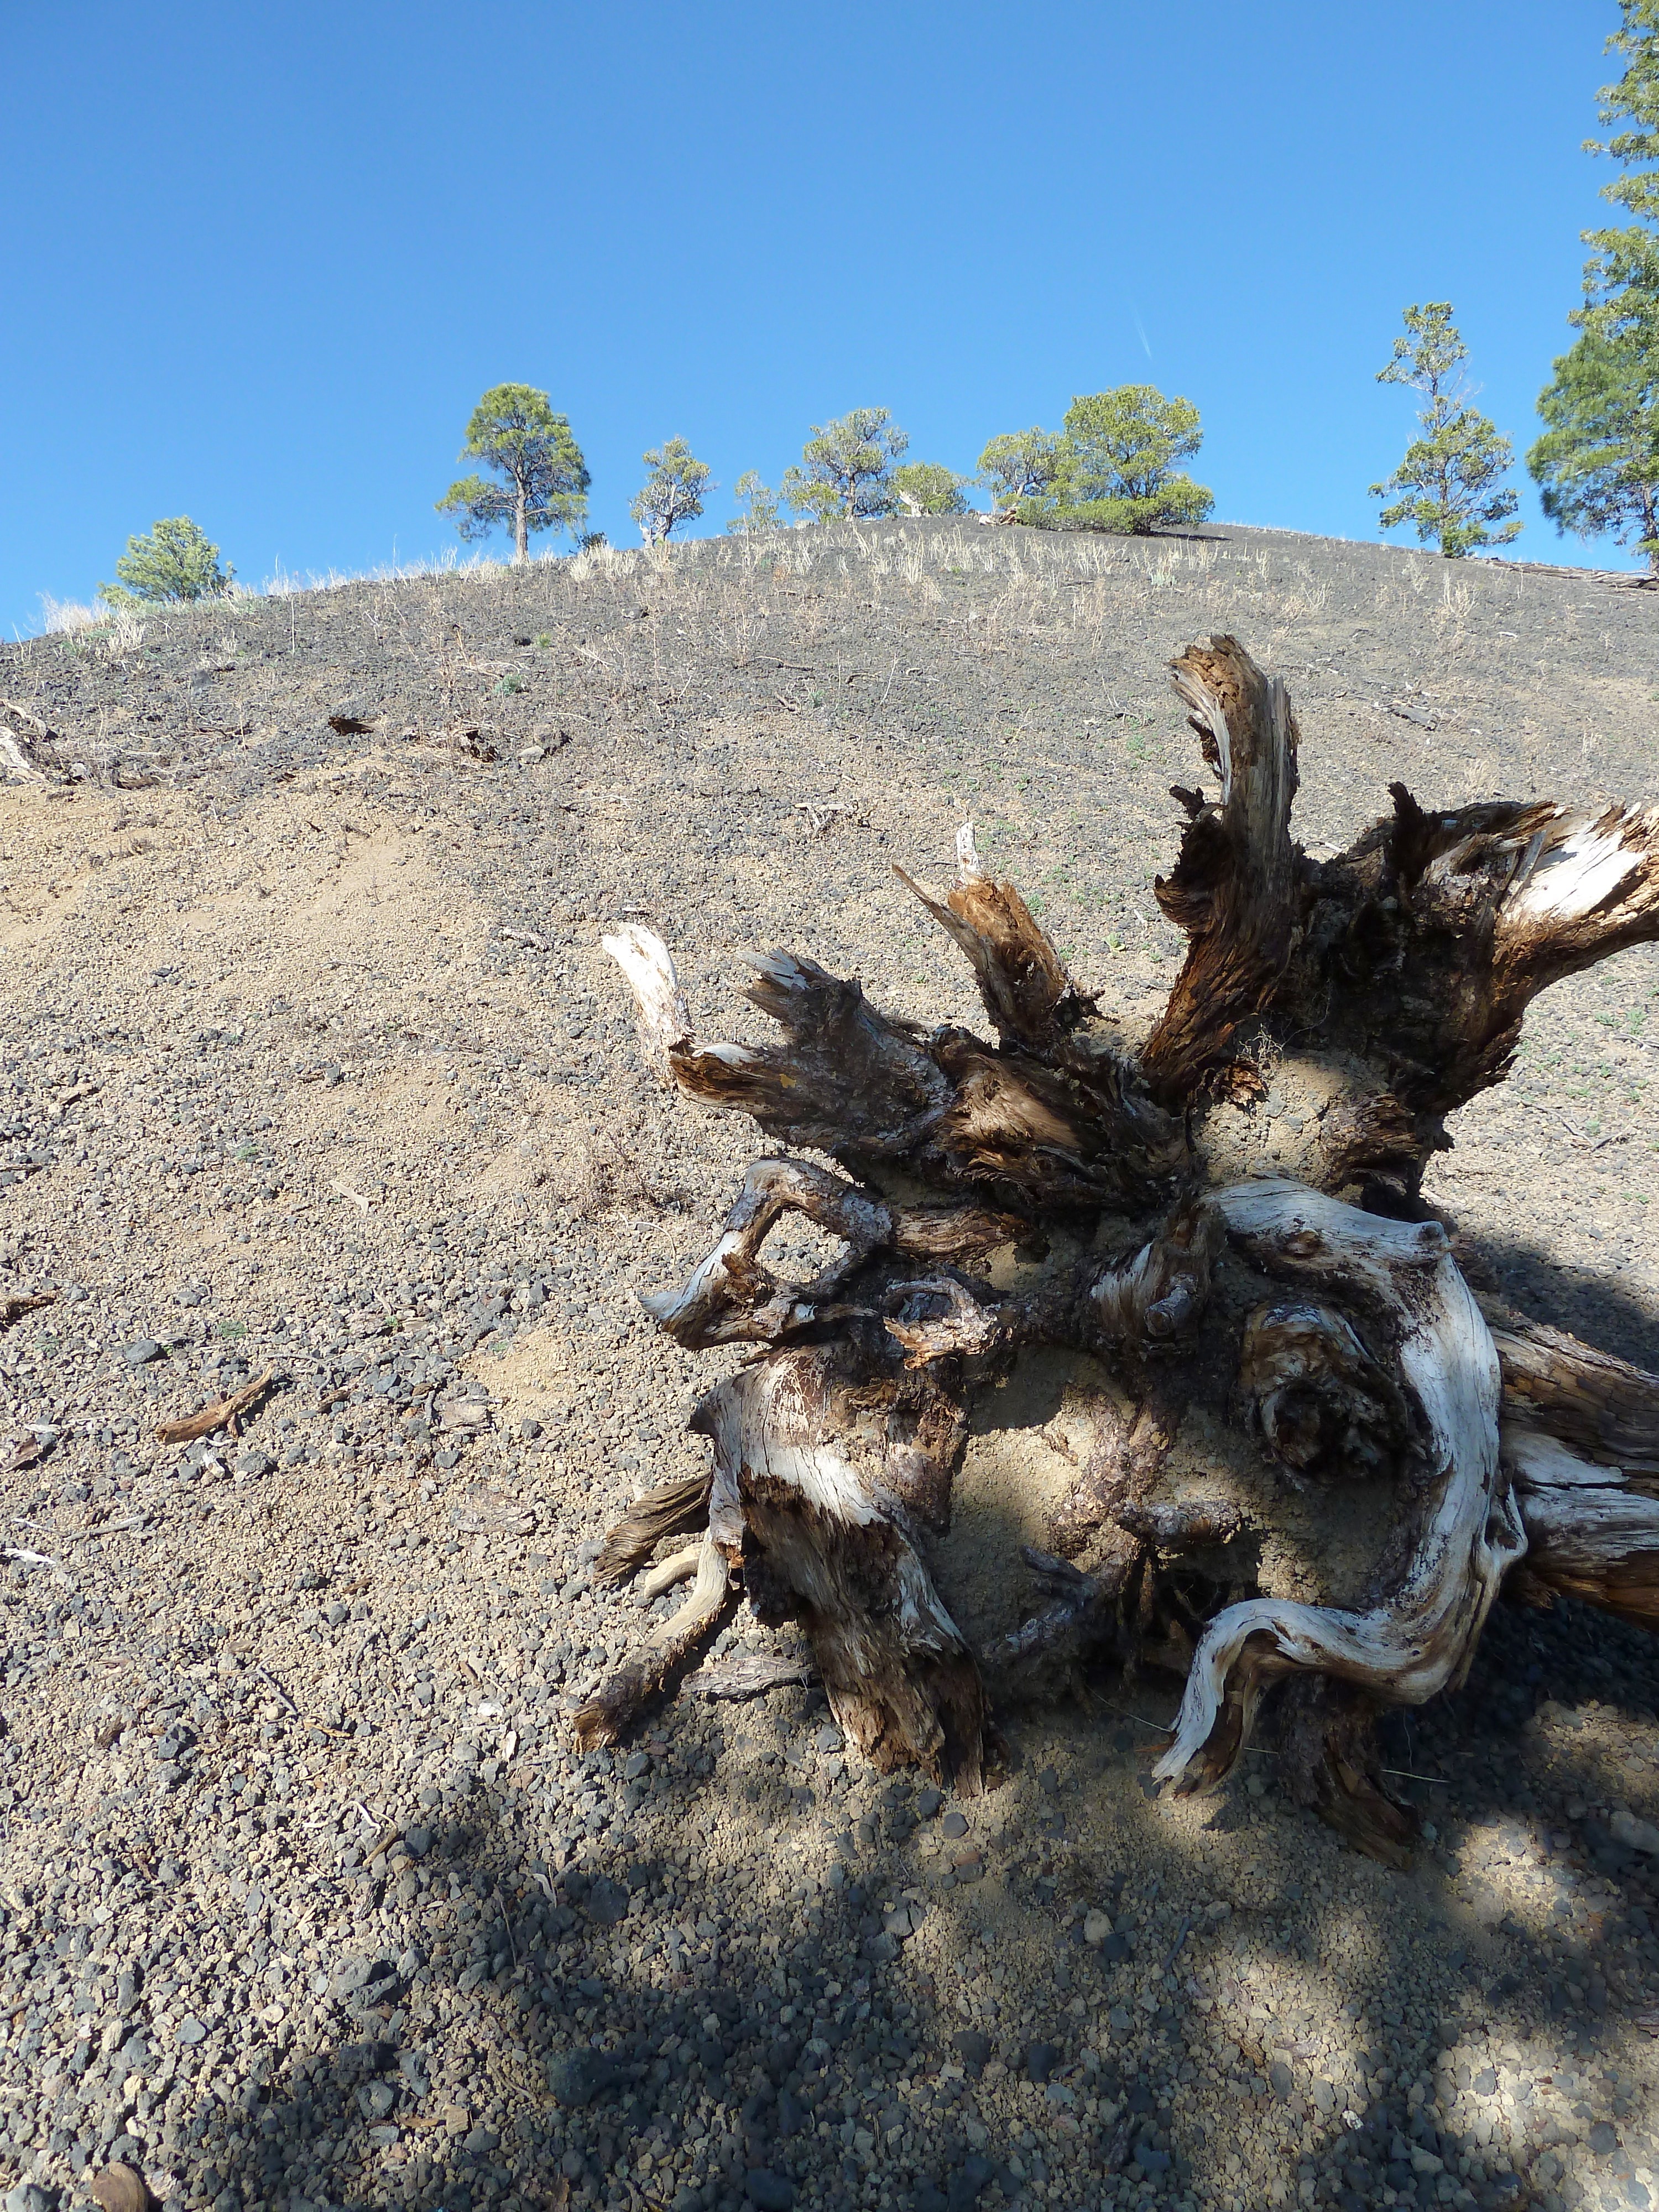
tree, plant, dry, wildlife, scenery, usa, volcano, new mexico, geology, hot, bandera volcano